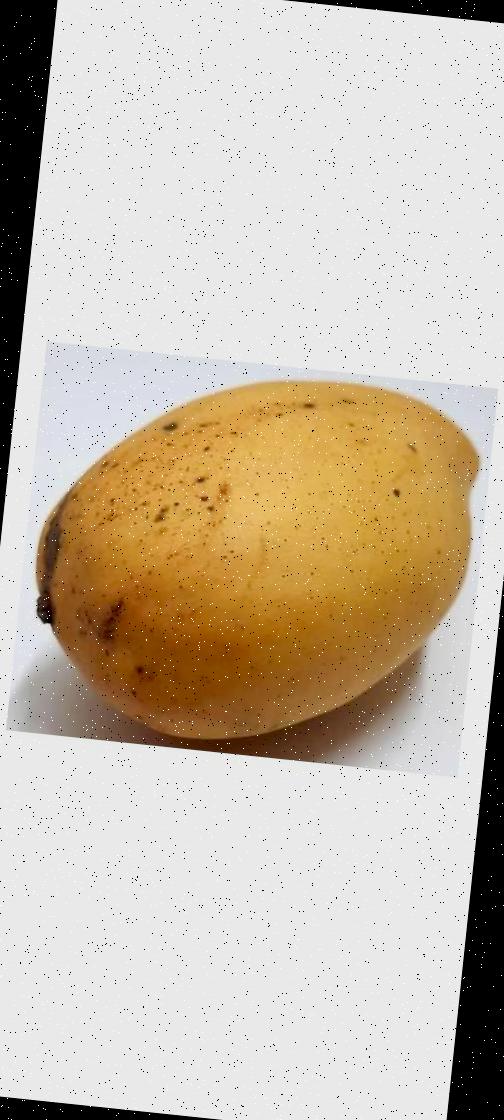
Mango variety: Katimon